Tragedy Assistance Program for Survivors

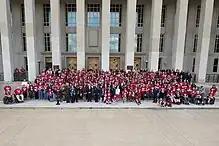

TAPS was founded in the wake of a military tragedy, after eight soldiers were killed in a C-12 plane crash in Alaska in November 1992. Among the grieving family members was Bonnie Carroll, the military widow of Army Brigadier General Tom Carroll. At the time there was no national emotional support network for the families of America's fallen heroes. The families therefore found support amongst each other then, often right at the comfort of their own kitchen tables.